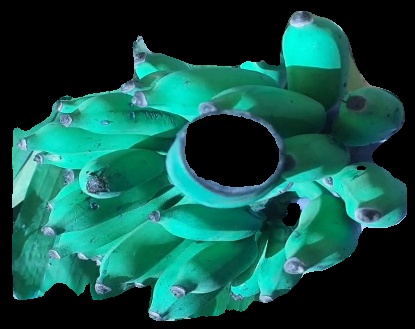
Variety: elakki-bale
Grade: grade3